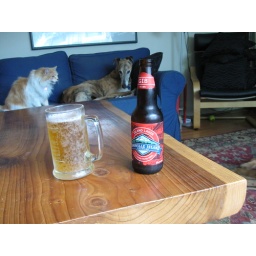
Back home in Edmonton, Dean has dog back and Ruth has her GIB lager